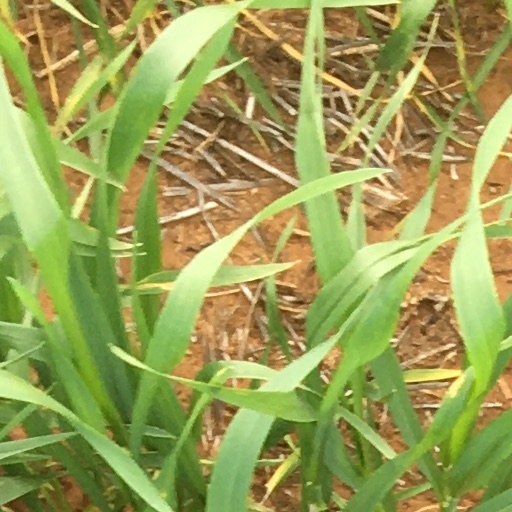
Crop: wheat